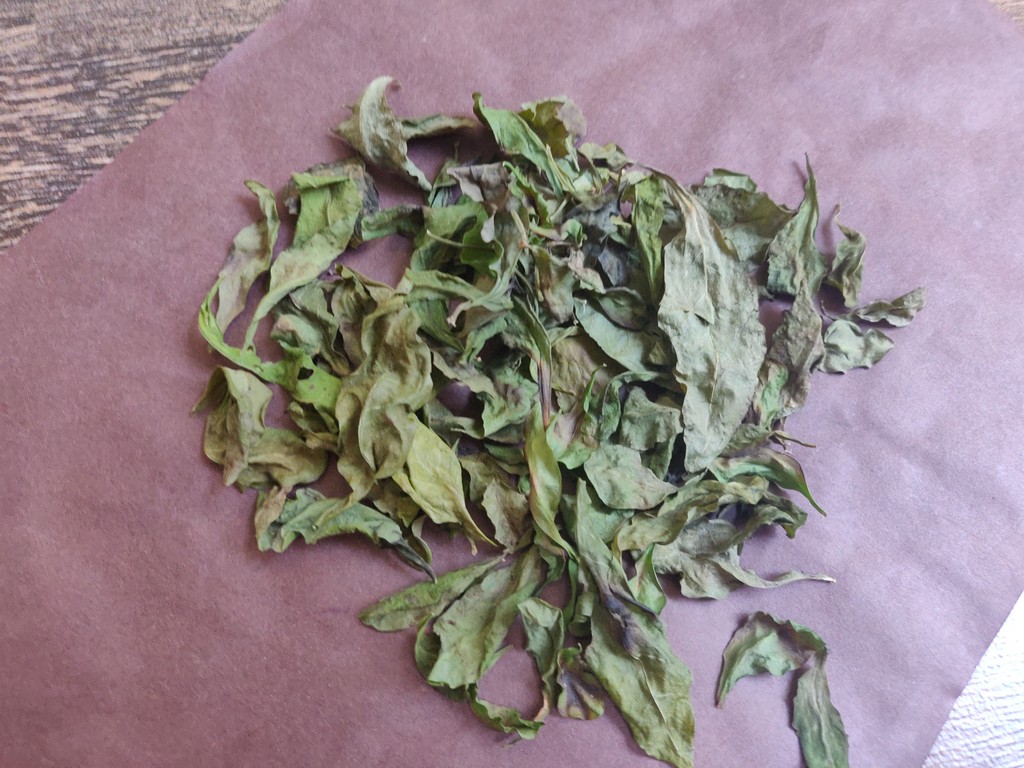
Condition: Dried
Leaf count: multiple
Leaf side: unknown